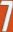
Number: 7